Dartmouth College fraternities and sororities

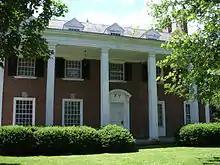
Zeta Psi chapter house, 2007

Bones Gate, known as BG, was founded in 1901 as the "Gamma Gamma chapter" of the Delta Tau Delta fraternity. In 1960 the "Gamma Gamma chapter" dissociated from Delta Tau Delta when the national organization sought to officially bar minorities from membership. The new local fraternity at Dartmouth went unnamed until 1962, when the brothers adopted the name Bones Gate after an English tavern well known to the members.